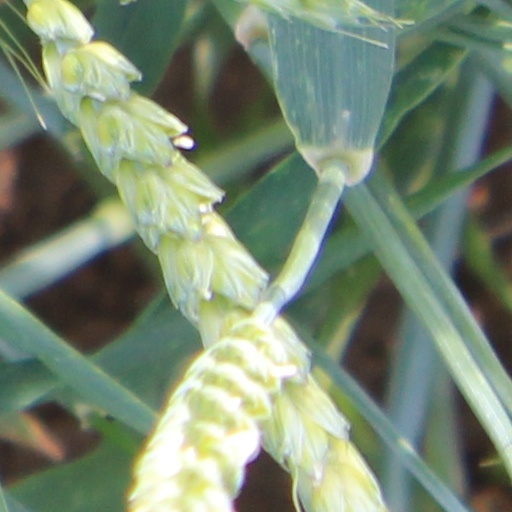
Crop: wheat